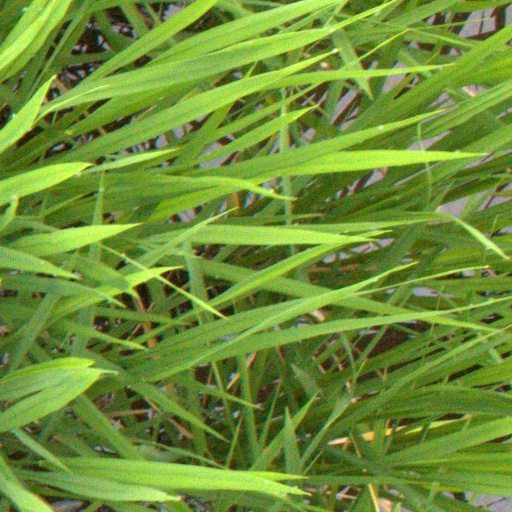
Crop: rice